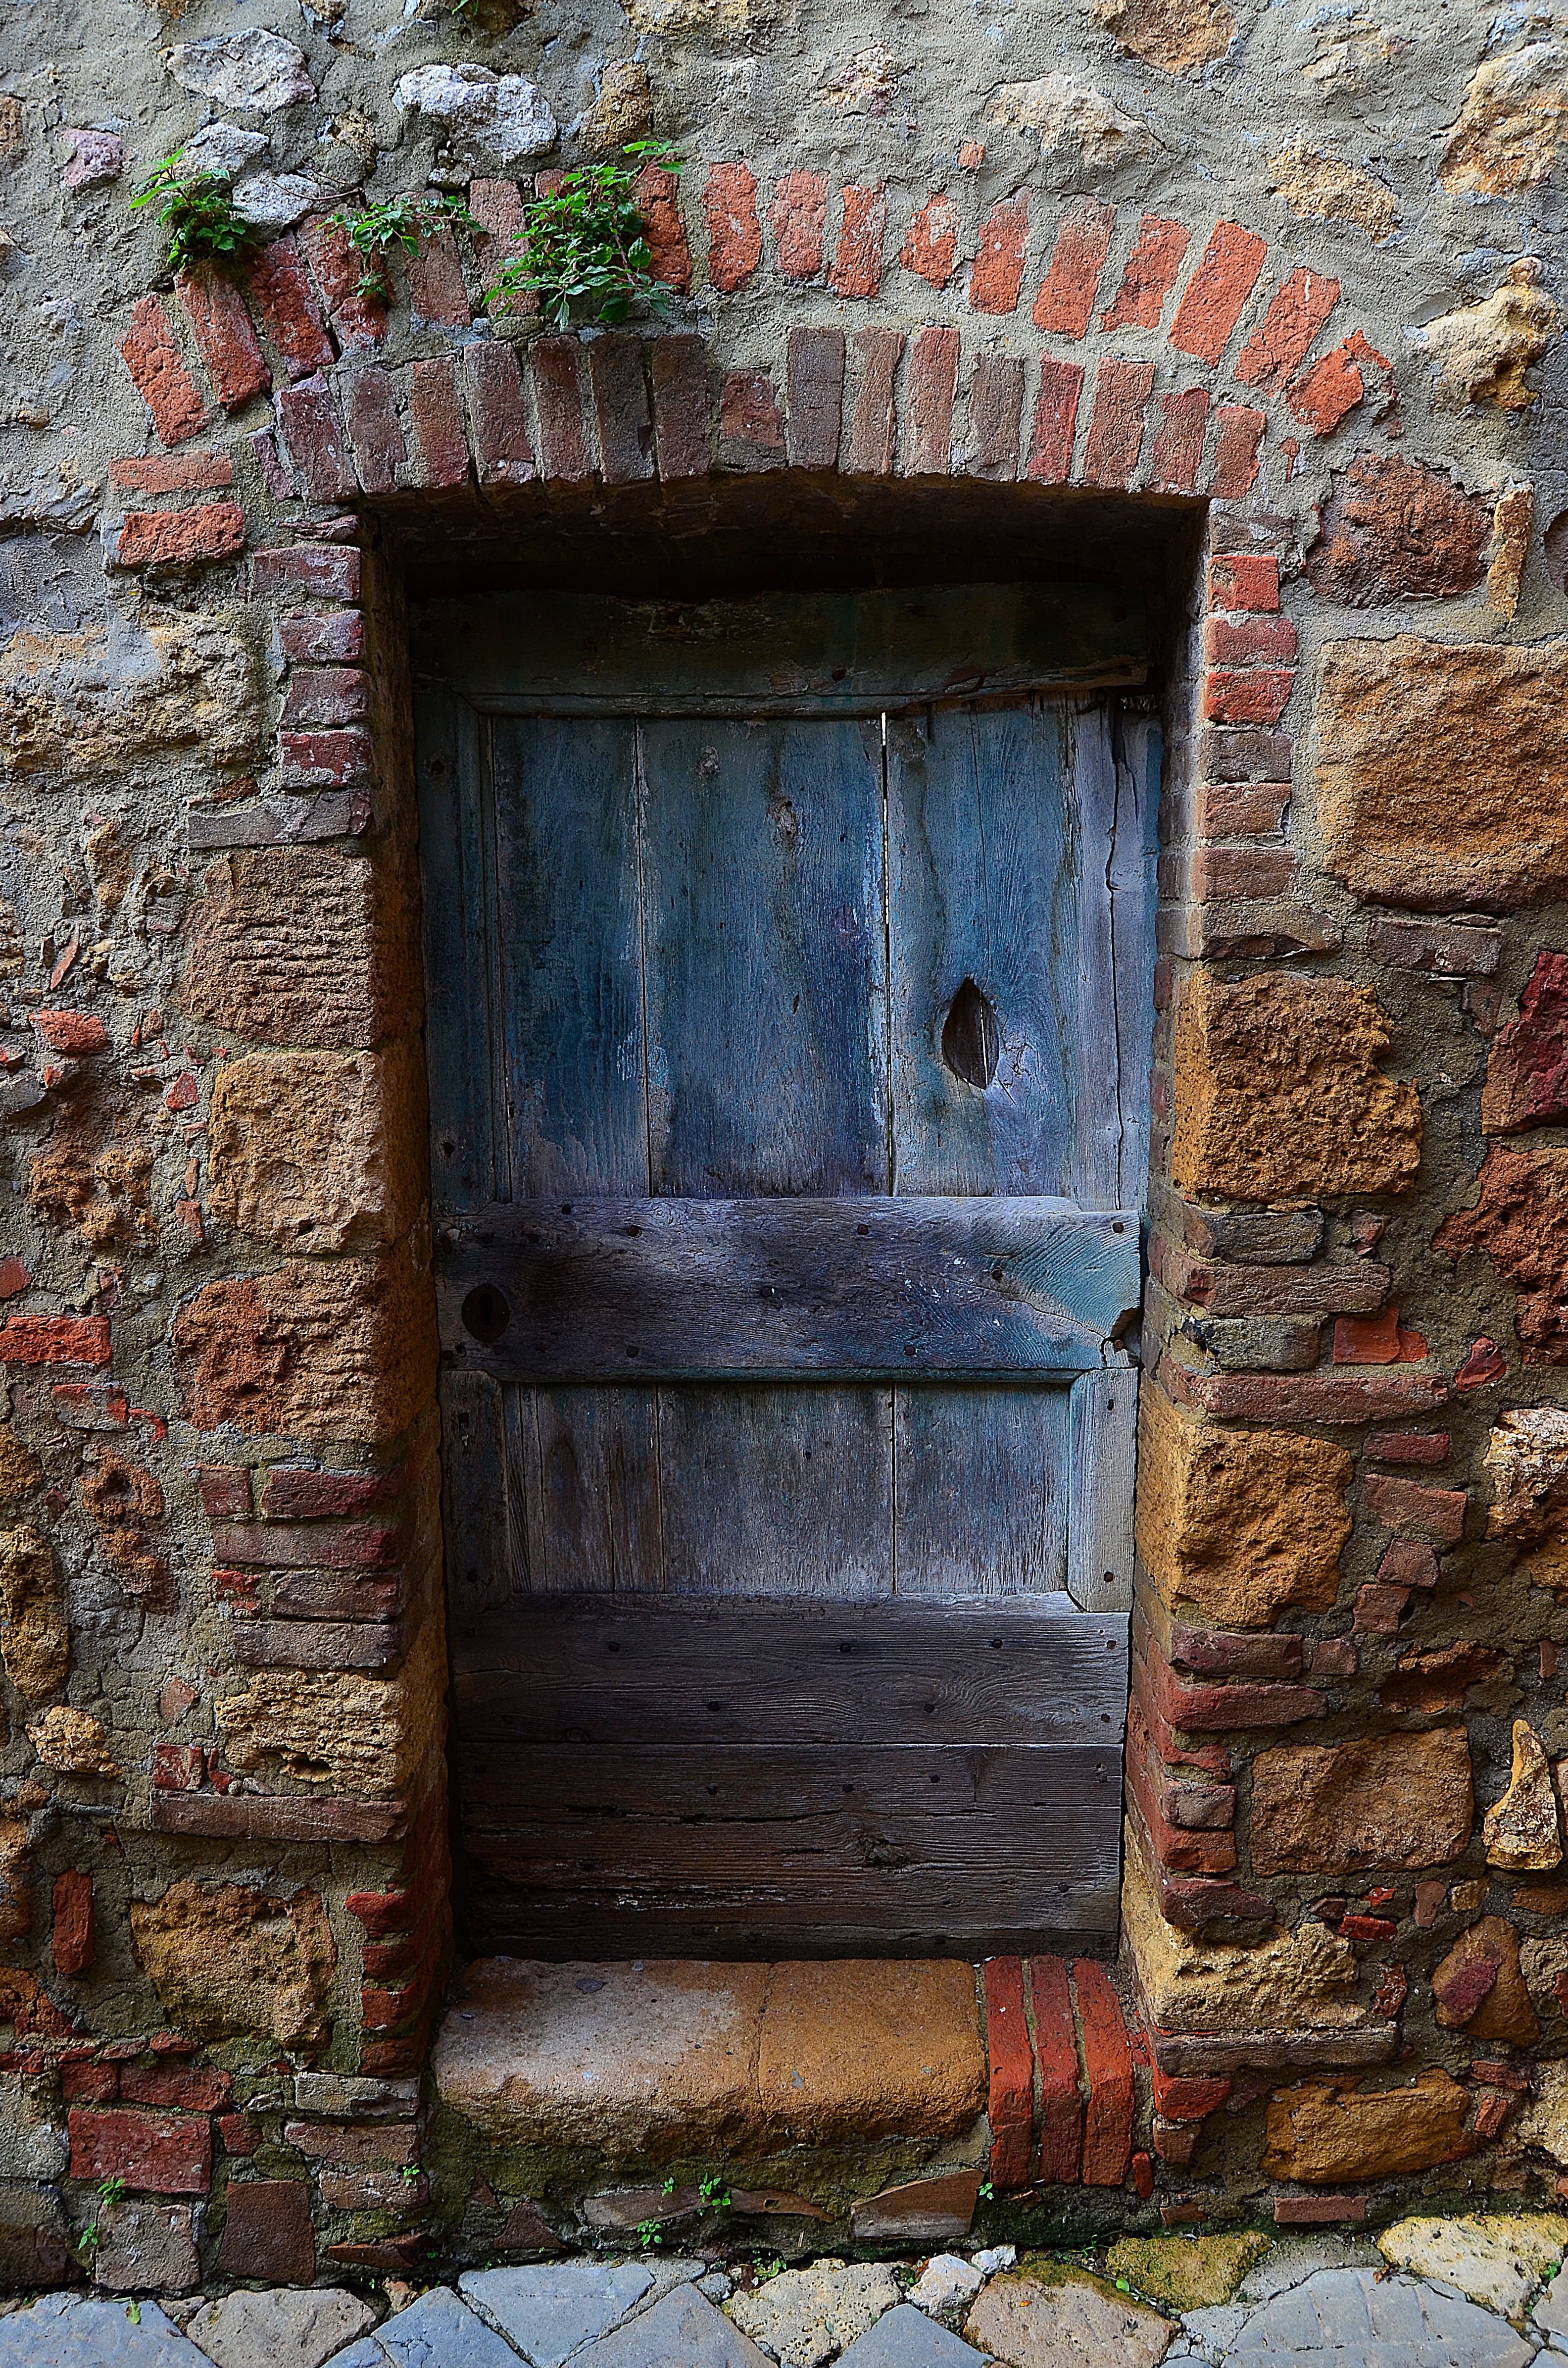
rock, wood, street, house, texture, window, building, wall, arch, color, autumn, blue, stone wall, brick, door, art, temple, ruins, old door, masonry, urban area, ancient history